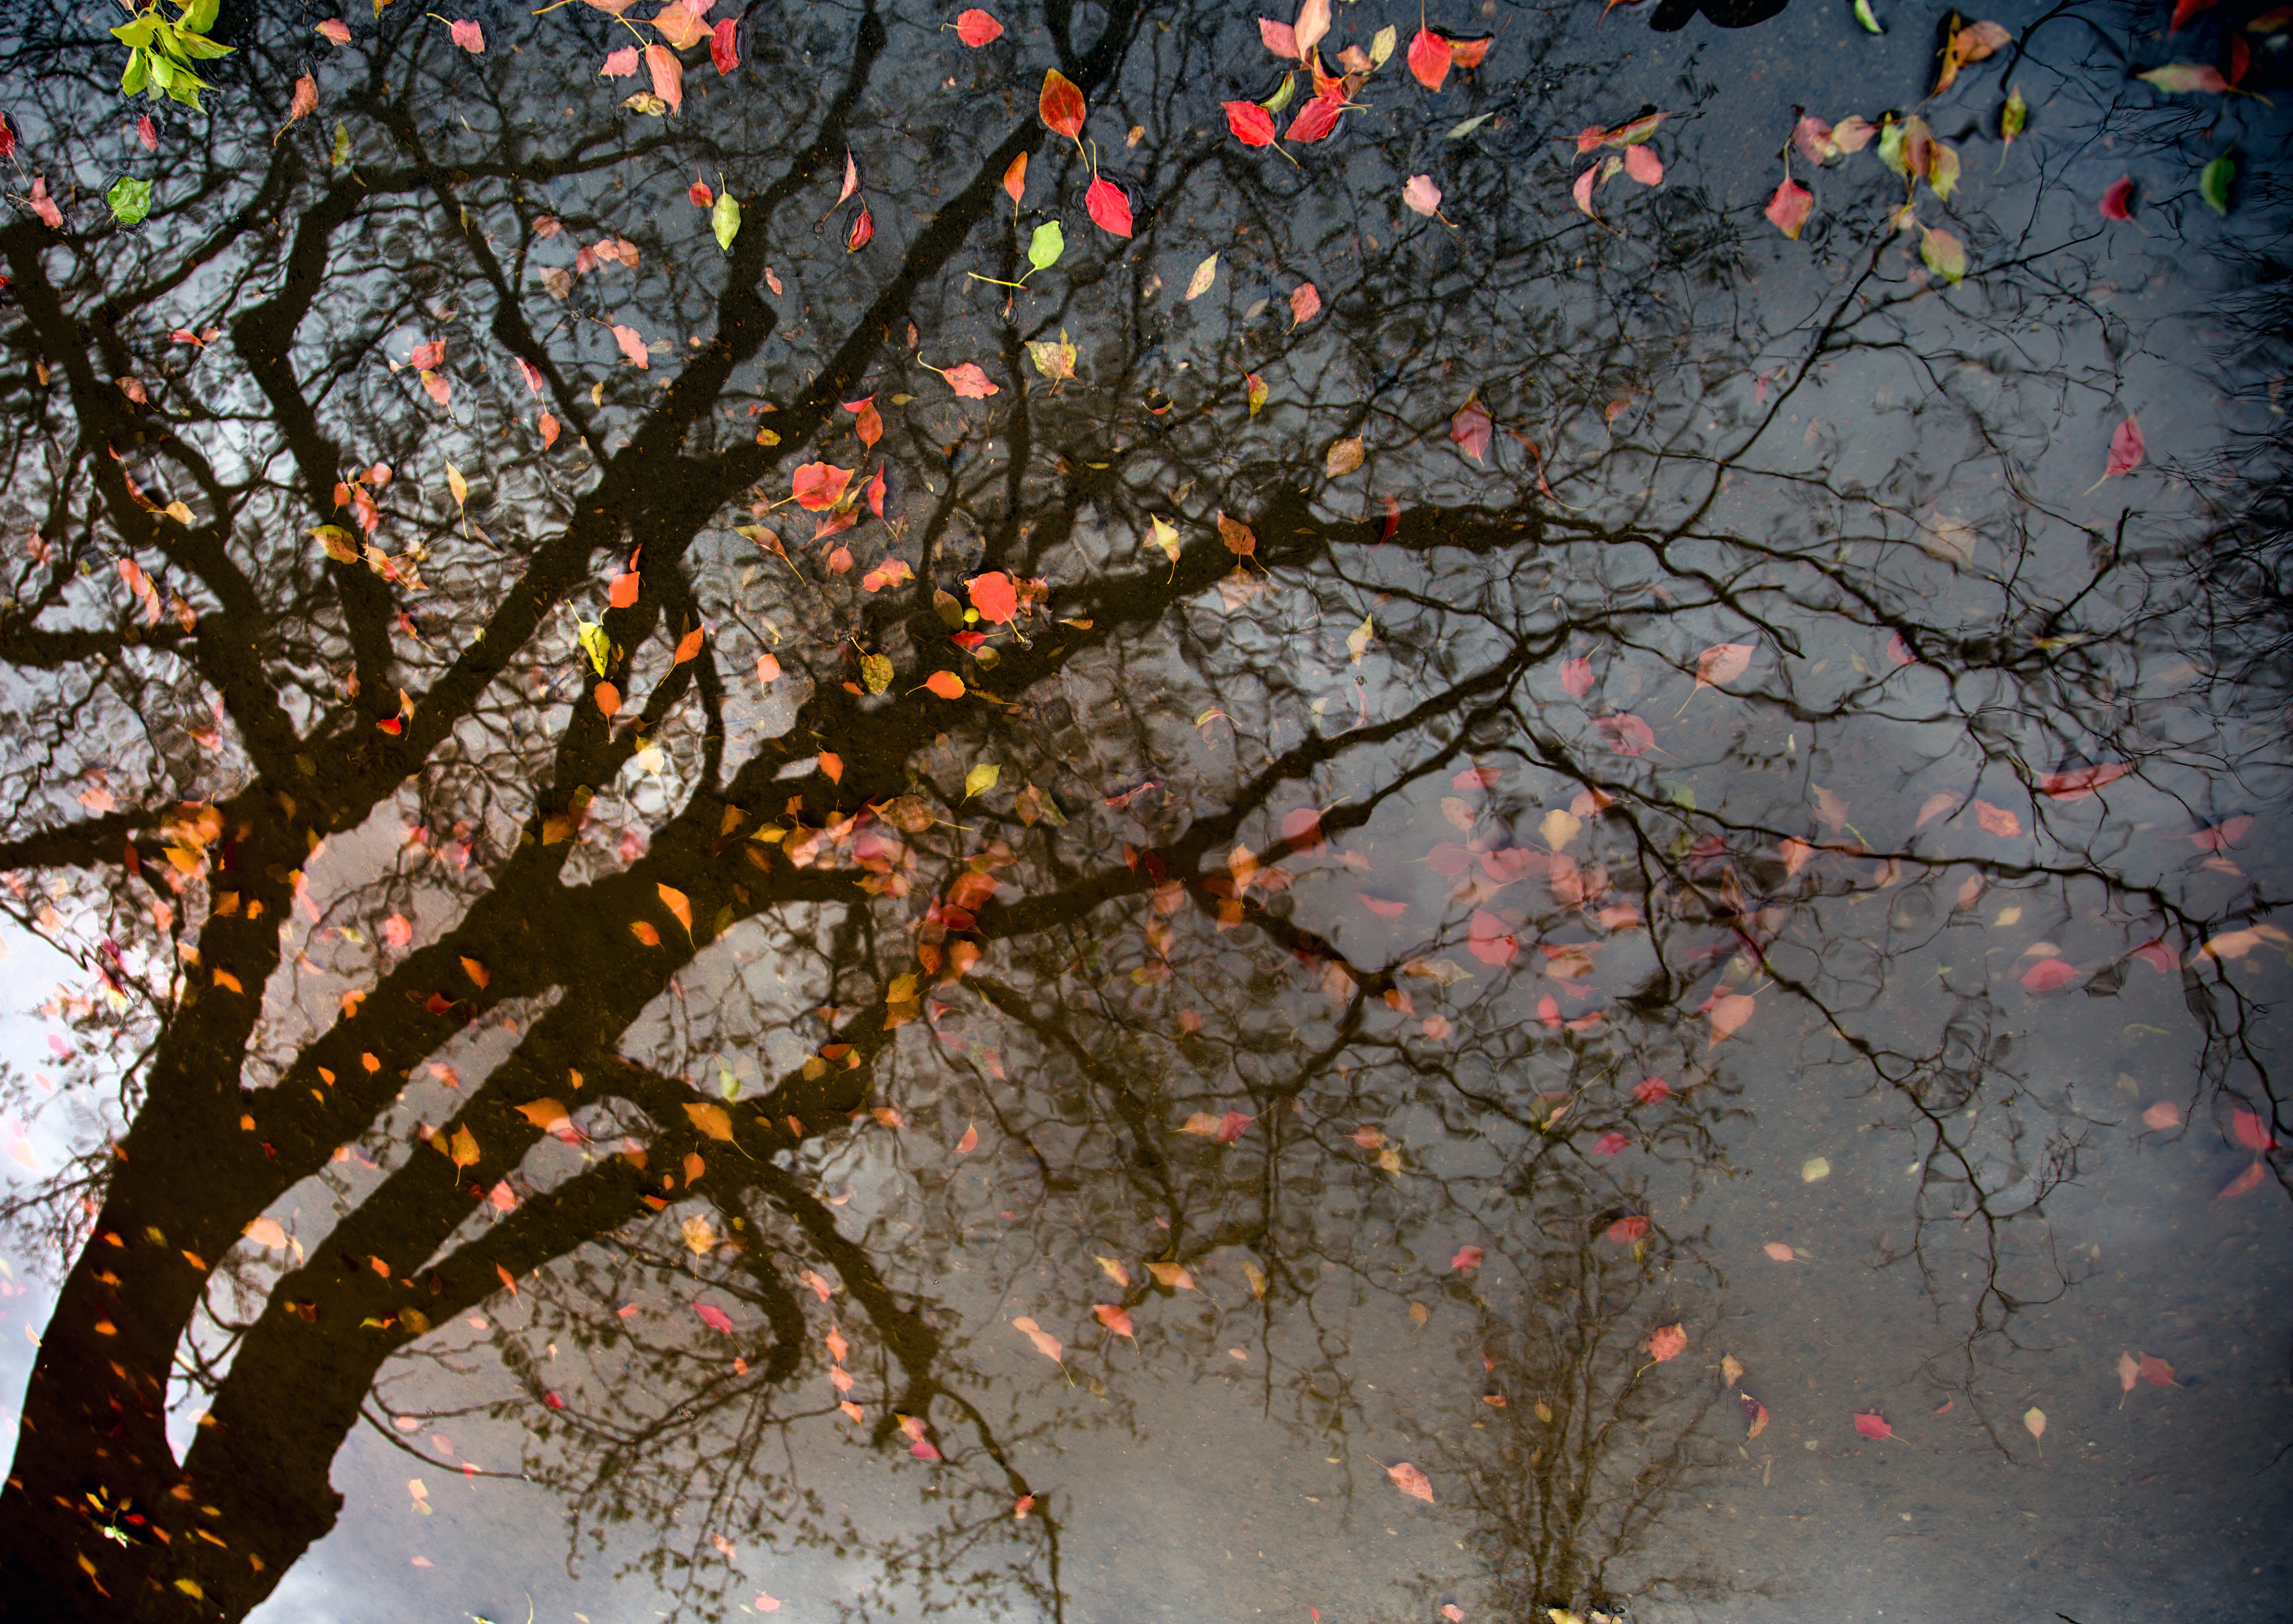
tree, branch, blossom, winter, plant, sunlight, leaf, flower, spring, reflection, puddle, autumn, season, hss, sliderssunday, toomuchphotoshop, woody plant